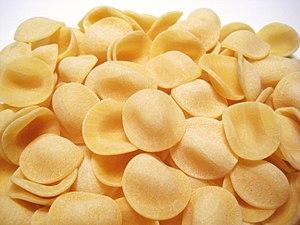
Bari est une ville italienne de plus de 315 000 habitants, chef-lieu de la ville métropolitaine de Bari et de la région des Pouilles, sur la côte adriatique.